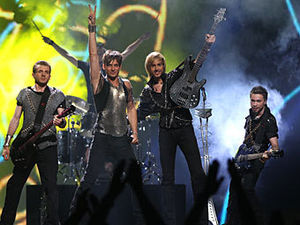
Litesound
Litesound er en hviderussisk musikgruppe. De repræsenterede Hviderusland i Eurovision Song Contest 2012 med sangen "We Are the Heroes", men kvalificerede sig ikke til finalen.